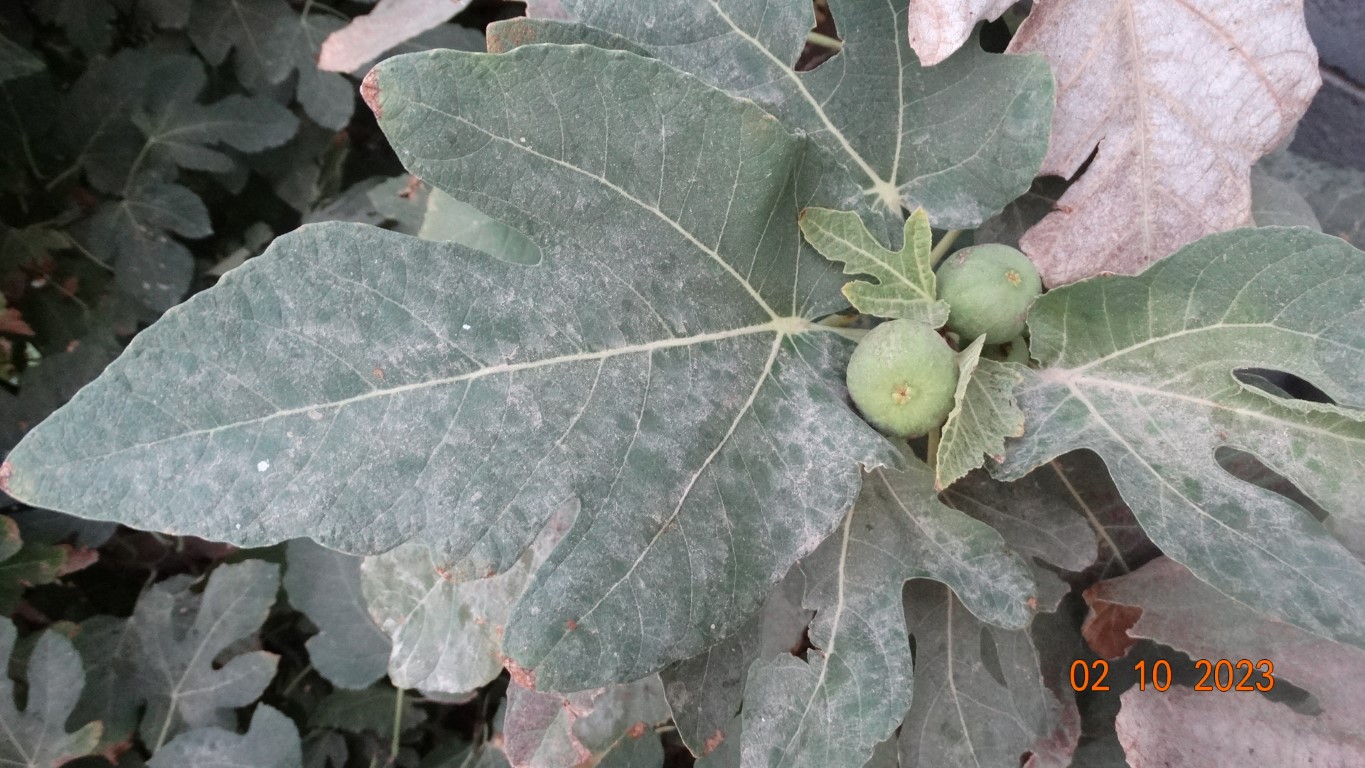
Label: healthy